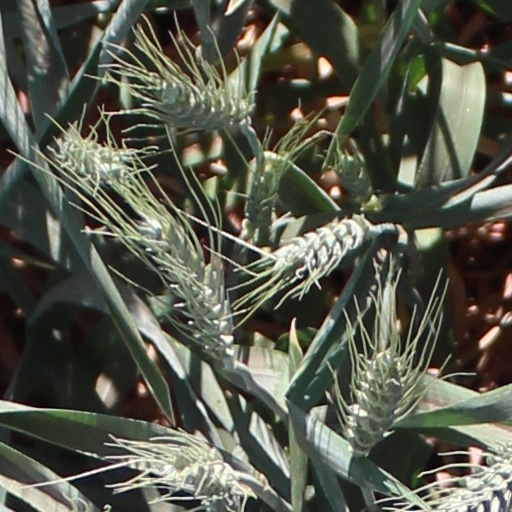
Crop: wheat